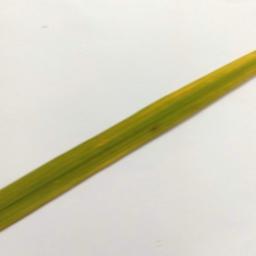
Label: Rice___Brown_Spot